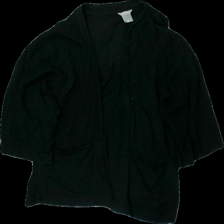
View: front
Type: Cardigan
Category: Ladies
Brand: Lindex
Colors: Black
Material: 100% viskos
Cut: Regular
Size: S
Season: All
Stains: Minor
Holes: Minor
Damage: smuts fläckar, hål och hårigt
Damage location: middle center
Damage 2: smutsigt och hårigt
Damage 2 location: middle right
Damage 3: små hål pch hårigt
Damage 3 location: middle left
Price range: <50
Recommended usage: Export
Description: svart cardigan